Blackpool shipwrecks

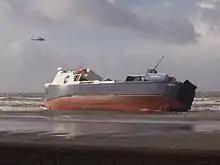
MS "Riverdance"

On 31 January 2008, a roll-on/roll-off ferry in service on the Irish Sea, was travelling from Warrenpoint in Northern Ireland to Heysham when it ran into trouble at about 19:30. A total of twenty-three people were airlifted from the ferry, which ran aground on the beach at Anchorsholme, Blackpool, opposite Anchorsholme Lane West at about 22:50. The ship was beached very close to the remains of "Abana". On 1 February a 400-metre exclusion zone was placed around the stricken ferry and it was revealed that the ferry could be stranded on the beach for some time before salvage teams could remove her. The ship suffered further structural damage during storms on 12 March, and it was announced on 10 April that all attempts to refloat her had been abandoned and that she was to be scrapped on site.